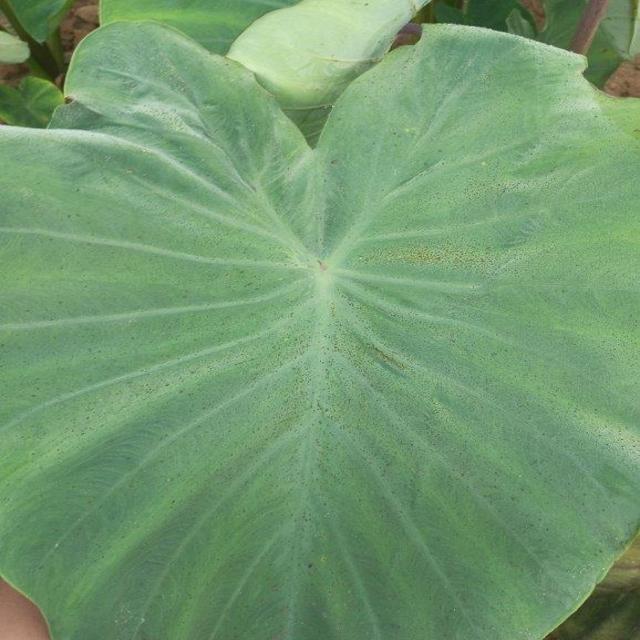
Label: Healthy